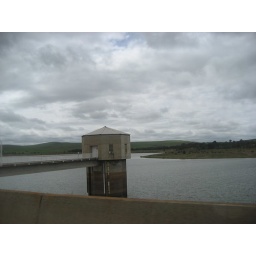
building in lake